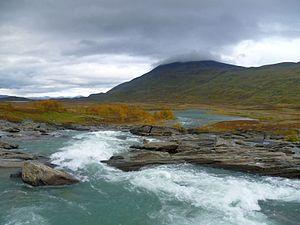
Le parc national de Padjelanta est un parc national du Nord de la Suède, à la frontière norvégienne, dans la commune de Jokkmokk du comté de Norrbotten en Laponie. Il couvre 1 984 km², ce qui en fait le plus vaste parc national du pays, et il est bordé par les parcs nationaux de Sarek, de Stora Sjöfallet et le parc norvégien de Rago.